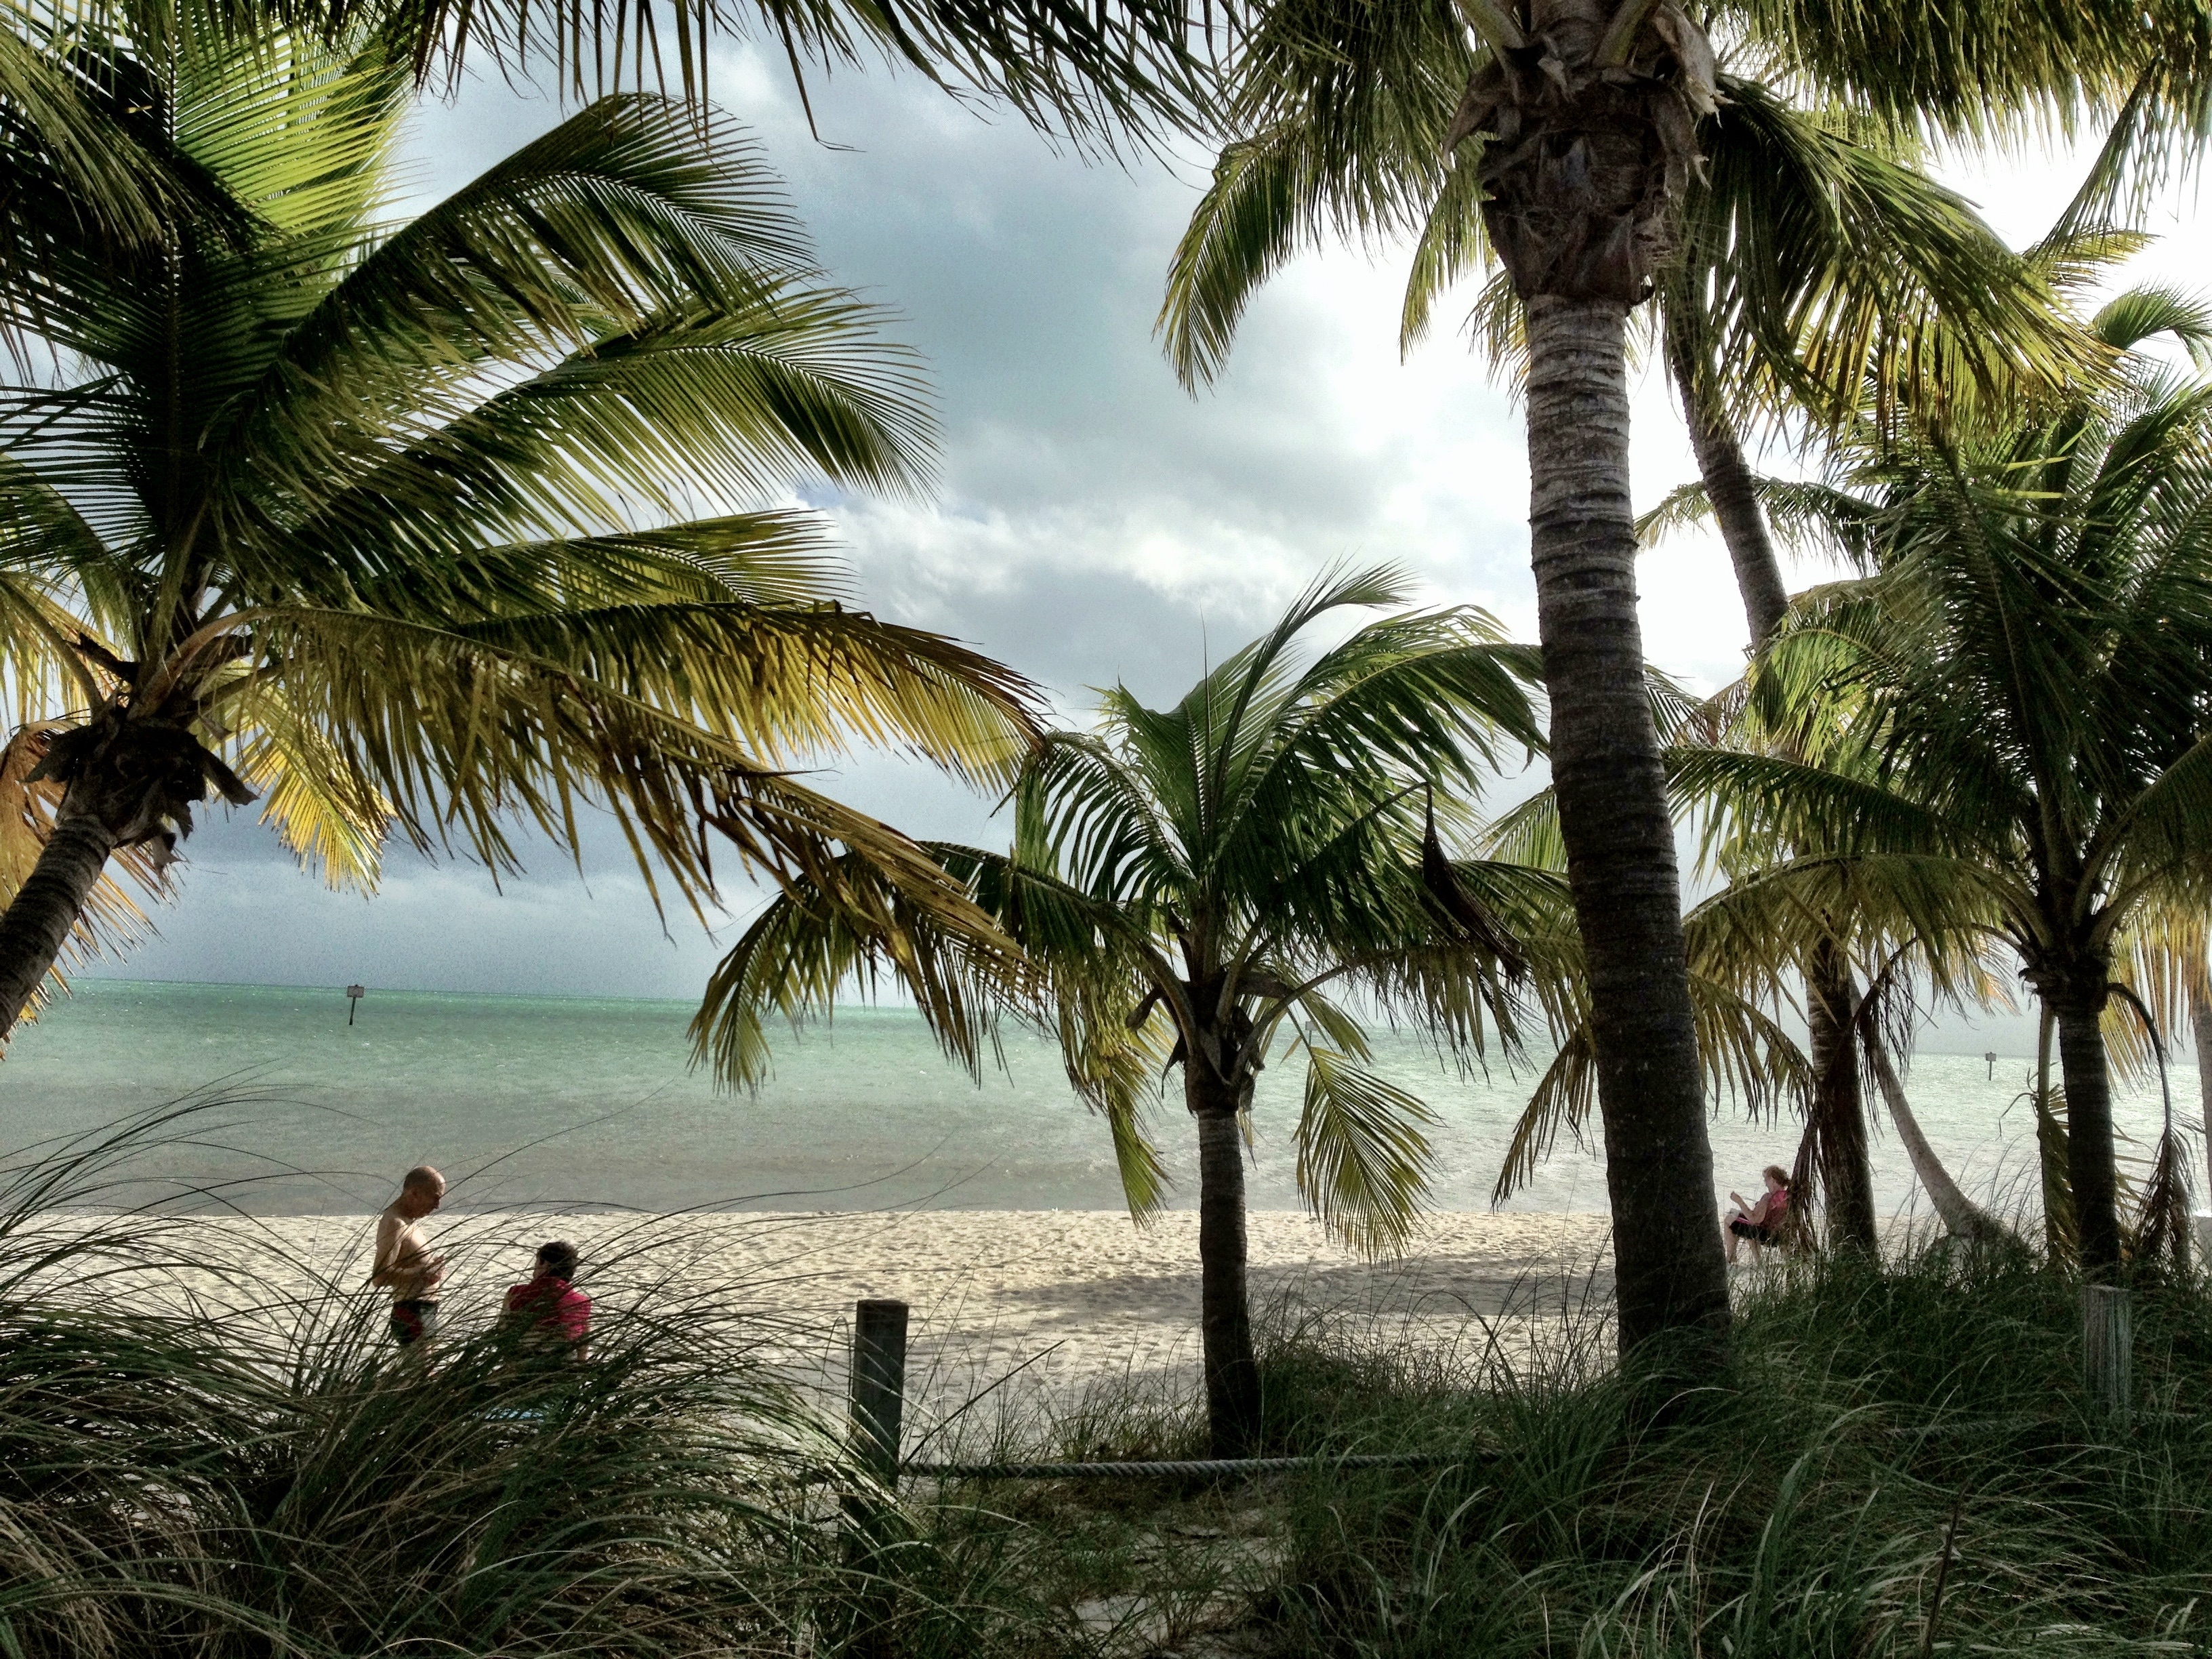
beach, sea, coast, tree, ocean, plant, vacation, jungle, body of water, resort, caribbean, tropics, woody plant, arecales, palm family